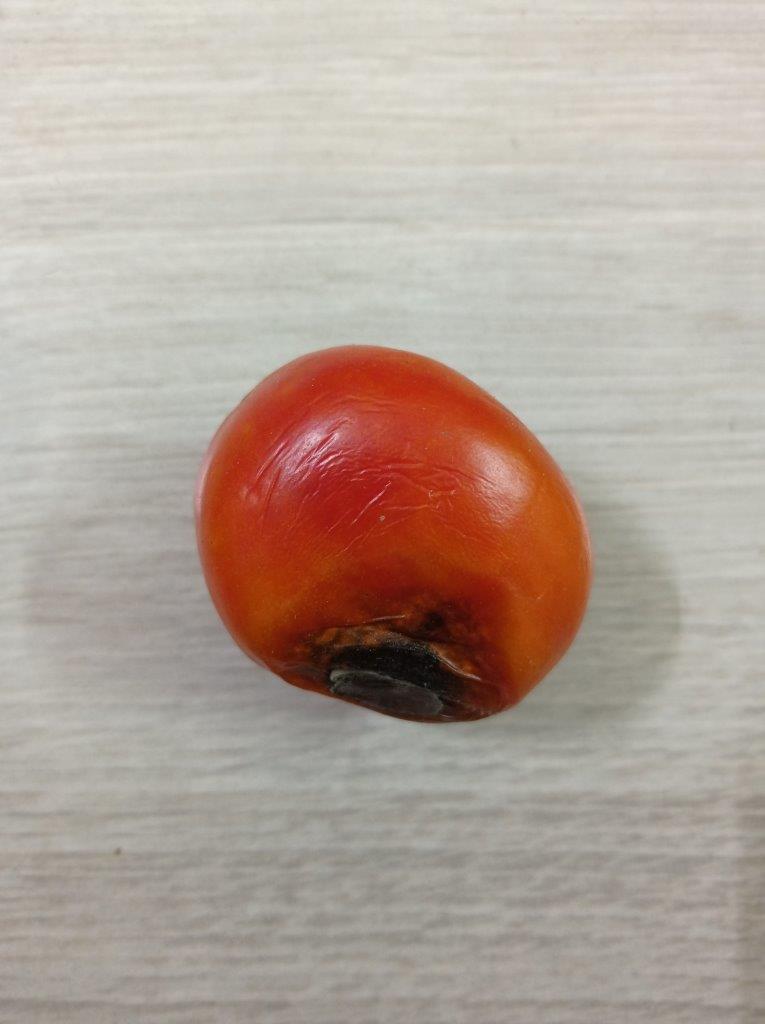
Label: Rotten